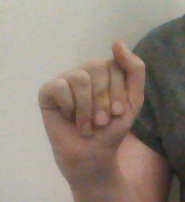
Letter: saad